Jena

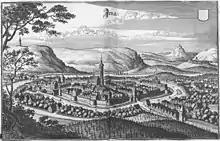
Jena in 1650

The Protestant Reformation was brought to the city in 1523. Martin Luther visited the town to reorganize the clerical relations and Jena became an early centre of his doctrine. In the following years, the Dominican and the Carmelite convents were attacked by the townsmen and abolished in 1525 (Carmelite) and 1548 (Dominican).